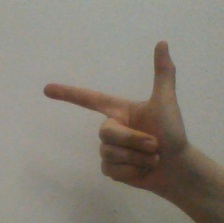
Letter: yaa